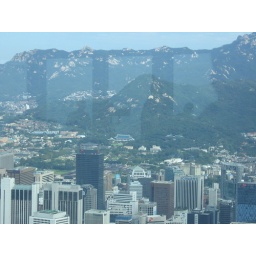
The little blue house near the middle is the &amp;quot;Blue House&amp;quot; where the president lives----like the US White House